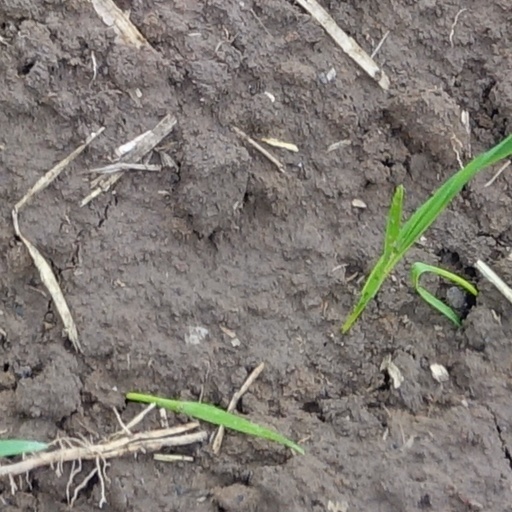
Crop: wheat